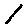
Label: 1